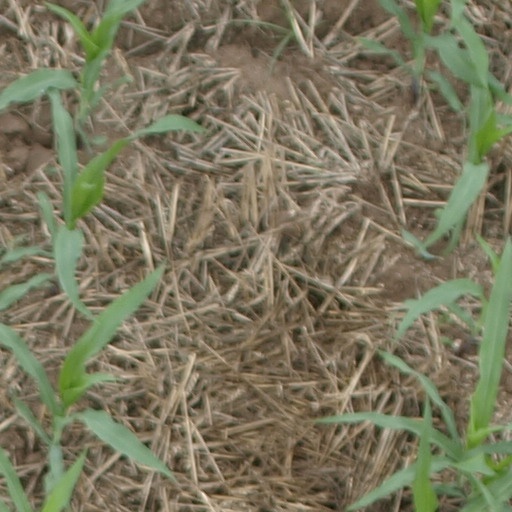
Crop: maize; corn